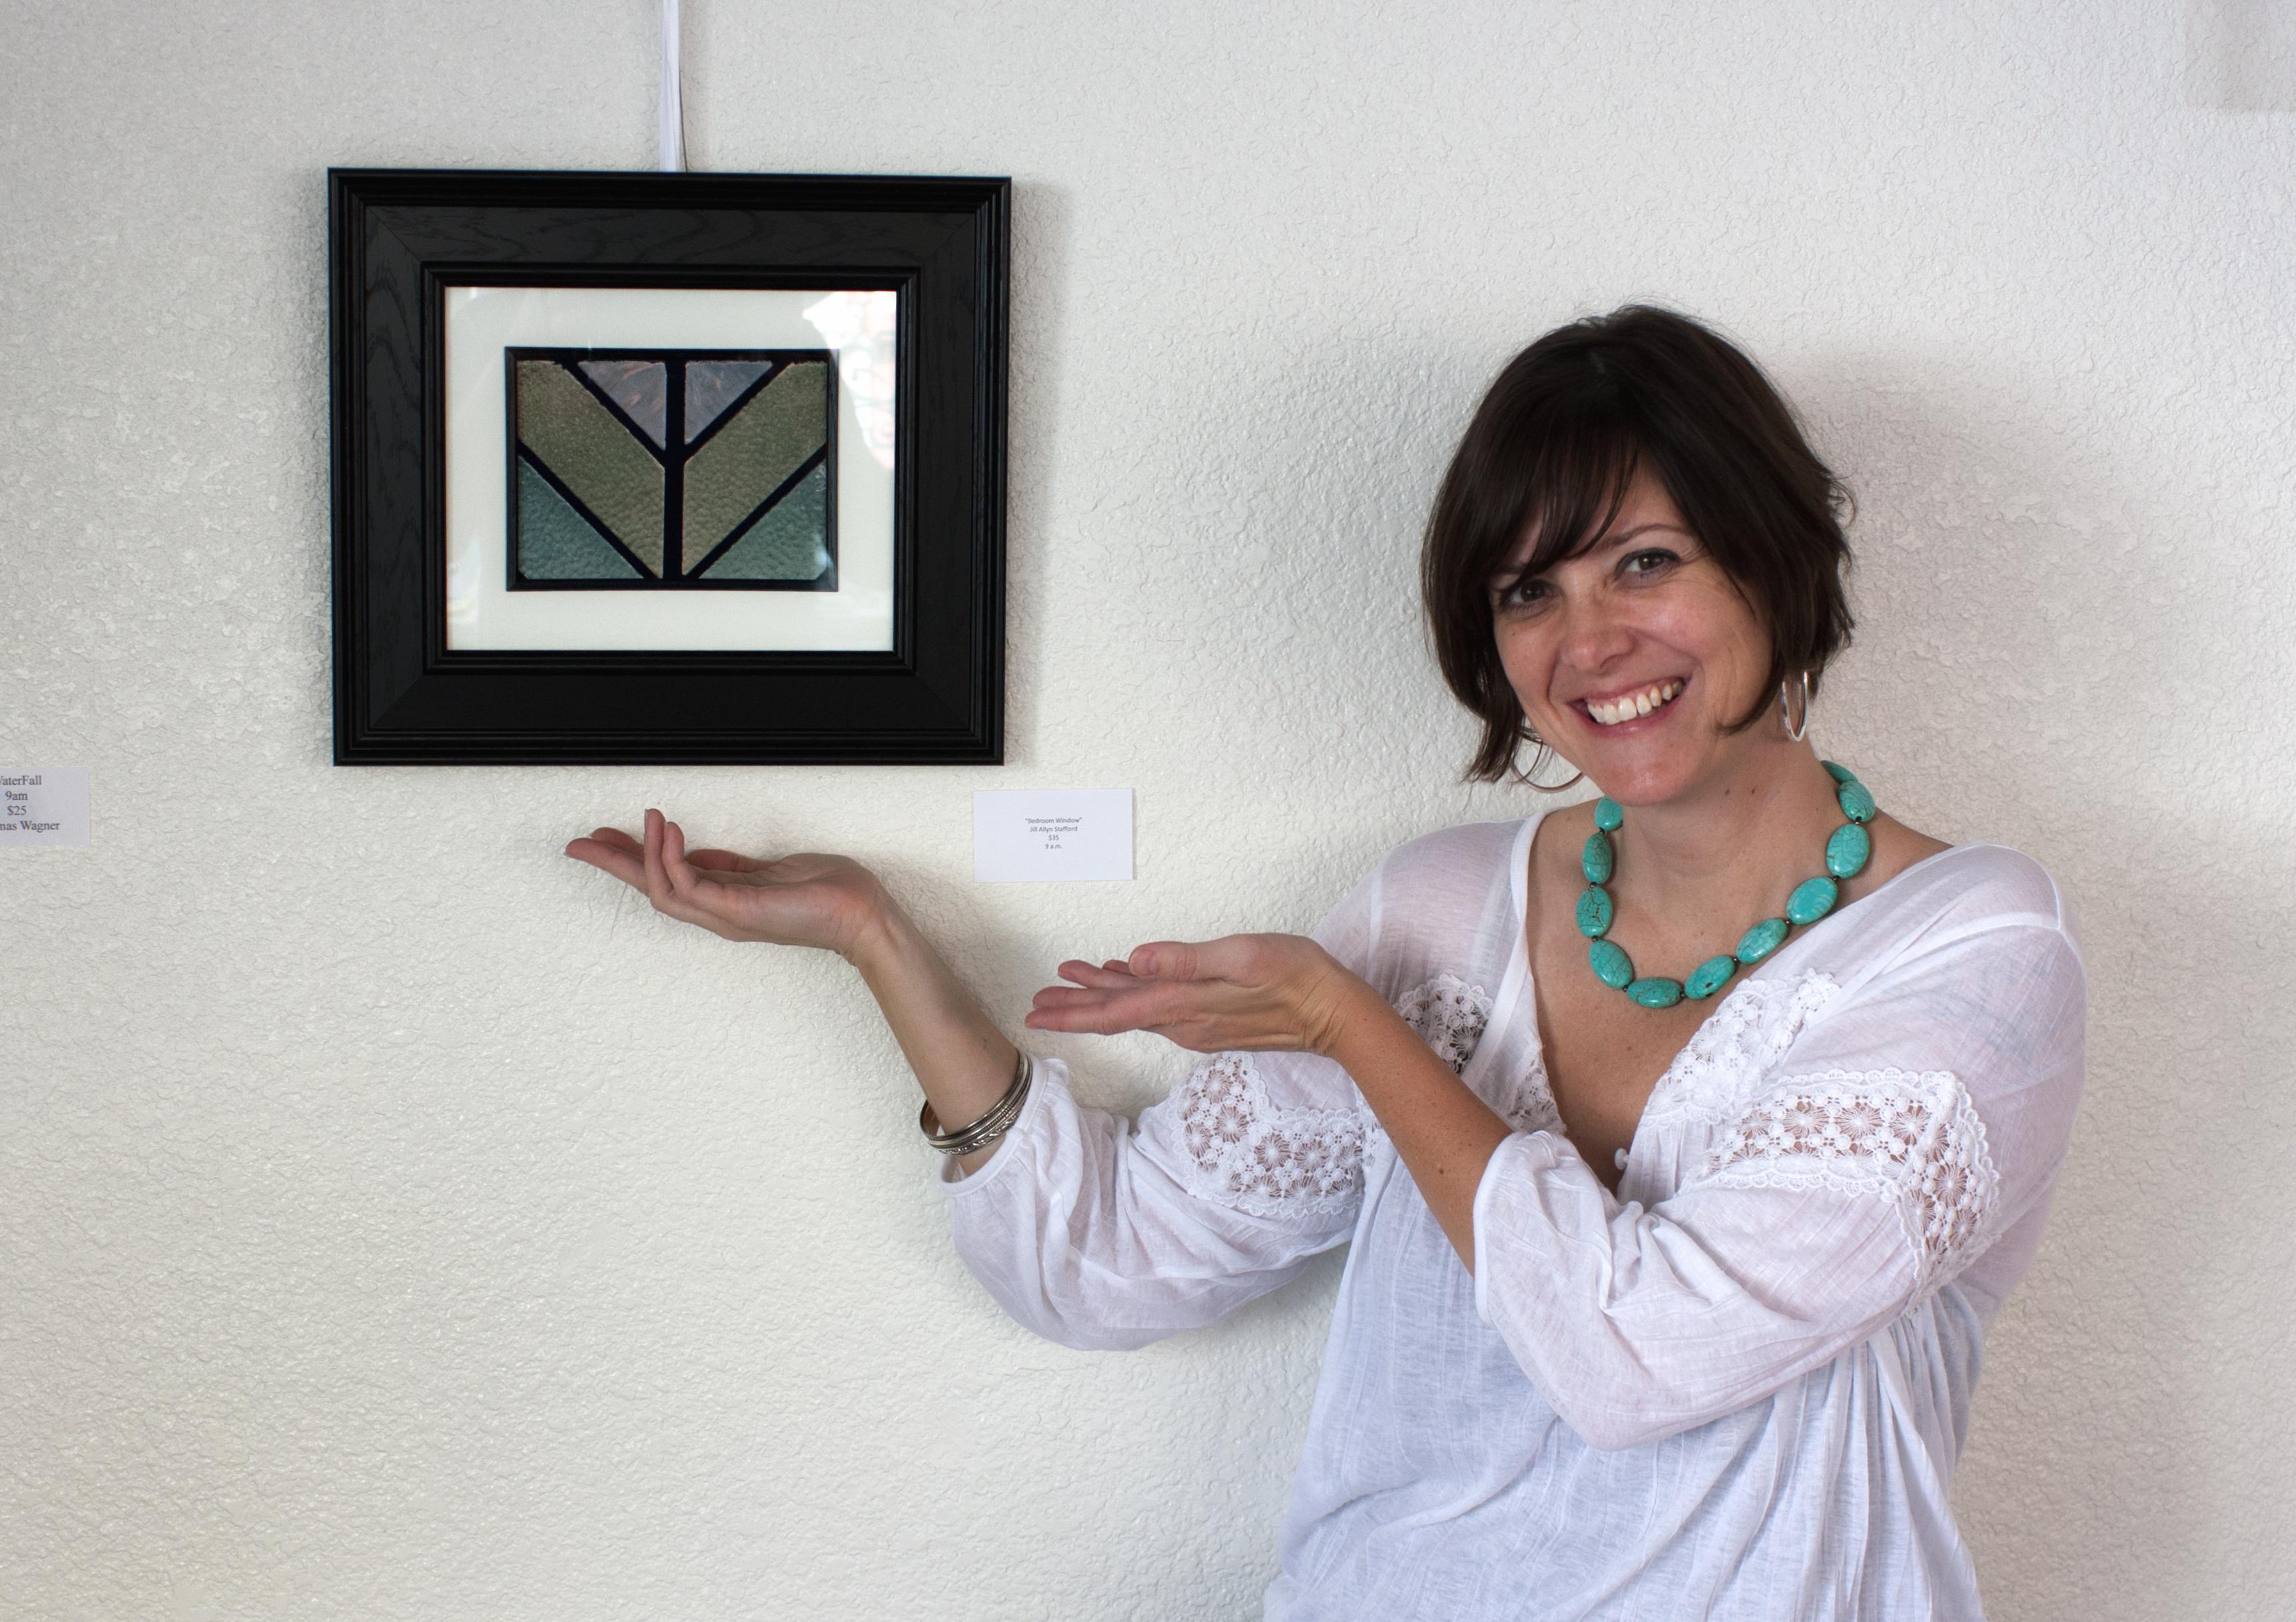
hand, person, girl, white, photography, portrait, show, blue, human body, art, eye, beauty, installation, organ, photographers, sacramento, secondsaturday, vox, voxsacramento, artforfun, voxsac, photo shoot